Sidney, Montana

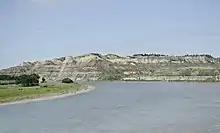
Yellowstone River near Sidney

According to the United States Census Bureau, the city has a total area of , of which is land and (0.57%) is water.